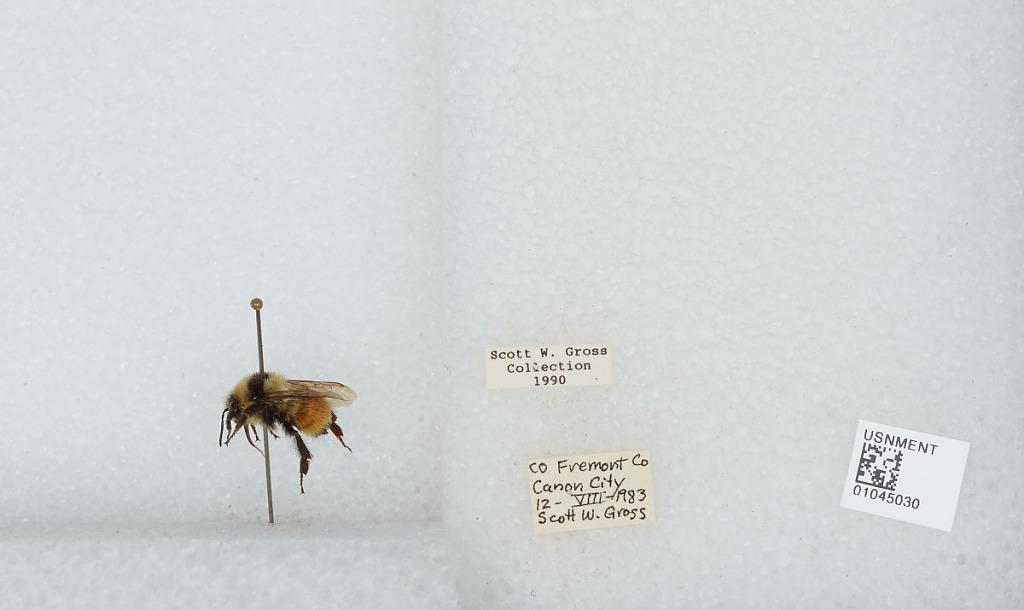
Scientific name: Bombus sp.
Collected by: S. Gross
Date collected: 1983-8-12
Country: United States
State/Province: Colorado
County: Fremont
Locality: Canyon City
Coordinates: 38.441, -105.242